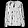
Label: Shirt